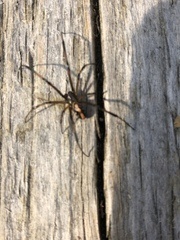
Species: Lactrodectus_hesperus